Tiger Road

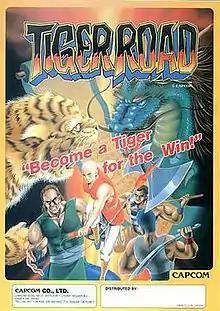

is a 1987 hack and slash platform video game developed and published by Capcom for arcades.